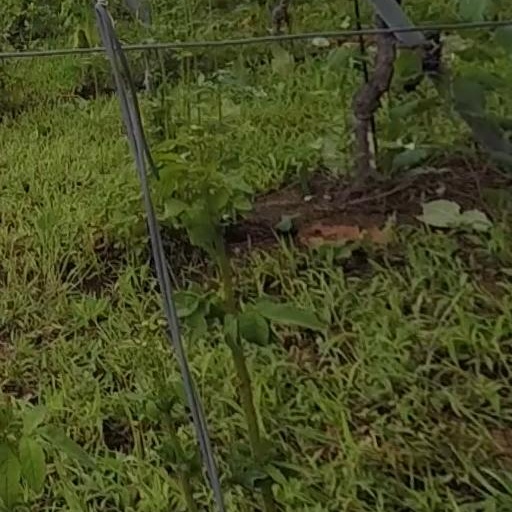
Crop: grape